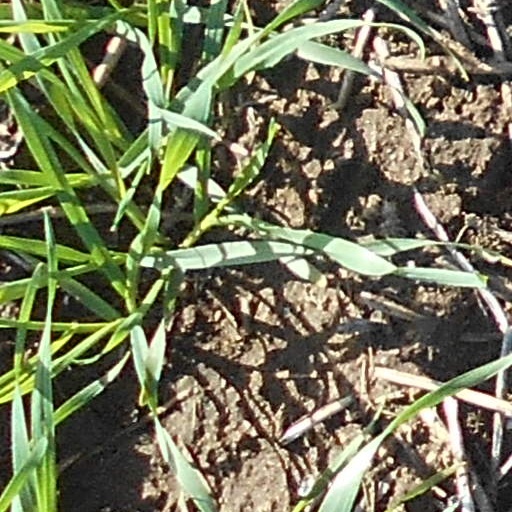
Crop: wheat